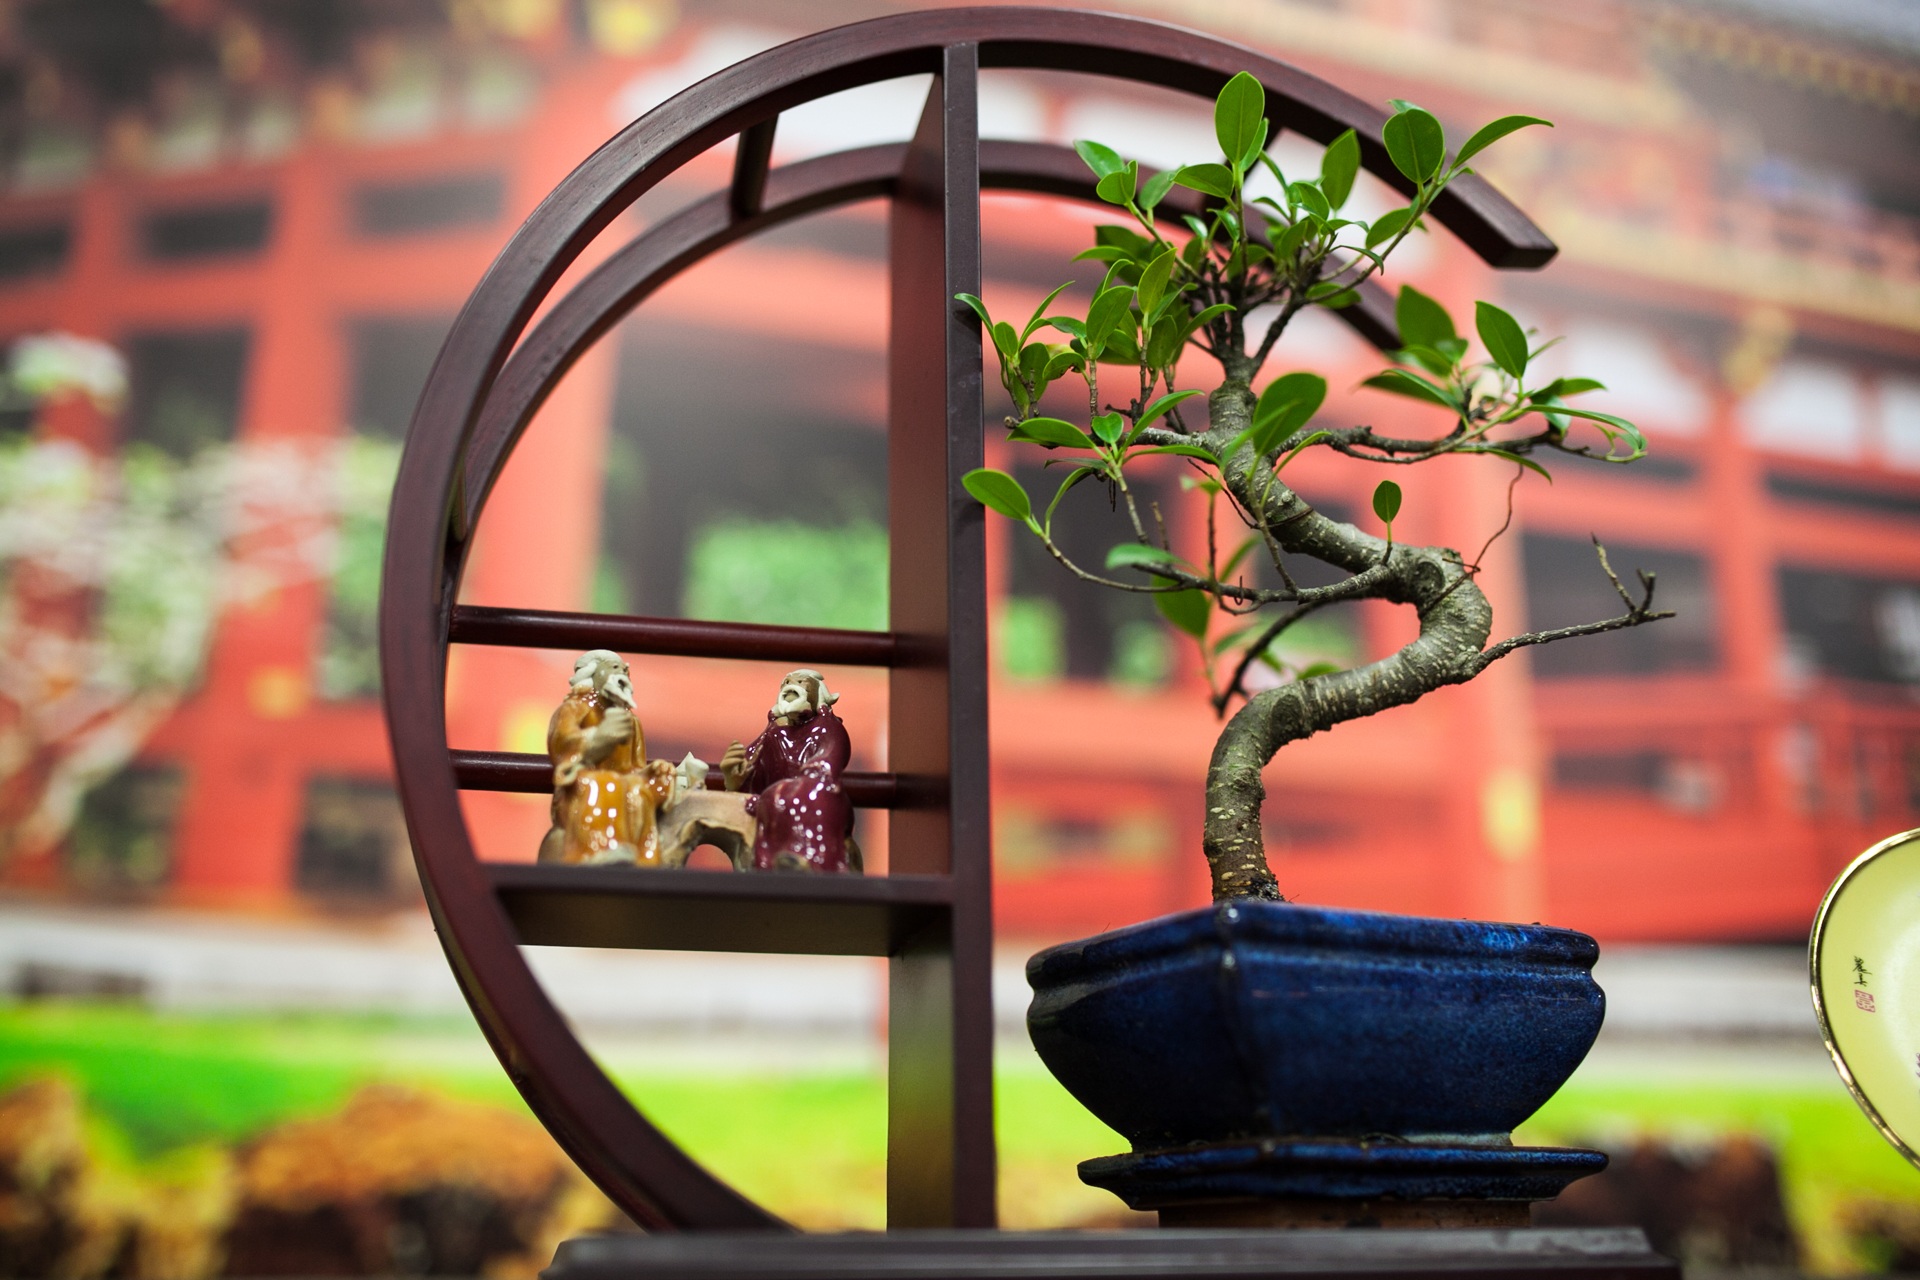
tree, branch, plant, leaf, flower, window, spring, green, color, autumn, botany, japan, flora, season, houseplant, floristry, bonsai